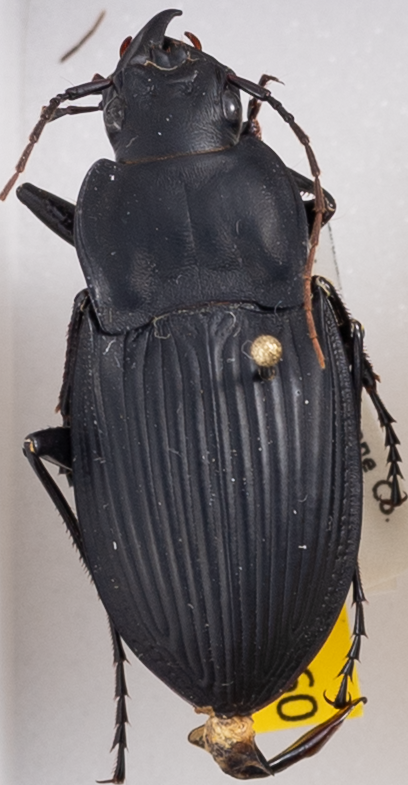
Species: Dicaelus dilatatus
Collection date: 2019-06-26
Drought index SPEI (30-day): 1.348
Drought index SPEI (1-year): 2.09
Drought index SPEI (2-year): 2.09